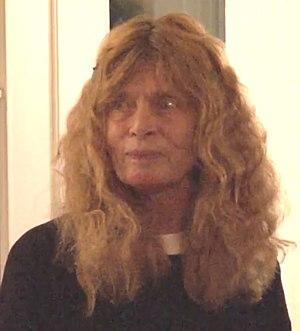
"Roberta Louise ""Bobbi"" Gibb est la première femme à avoir couru tout le marathon de Boston. Elle est reconnue par la Boston Athletic Association comme la gagnante des femmes à avoir été initialement sanctionnées en 1966, 1967 et 1968. Lors de ces marathons, des femmes — qui ne pouvaient pas concourir dans la division masculine — courent et terminent la course mais sont sanctionnées. En 1996, la BAA les reconnait rétroactivement comme championnes.